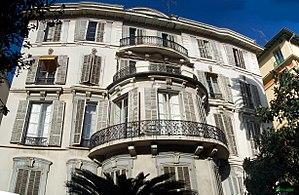
Le quartier Carabacel est un quartier de Nice situé directement au nord de la Vieille-Ville au-delà du Paillon, le torrent fluvial qui passe dans la ville.
Les villas de Nice sont des édifices de villégiature d'hivernants qui présentent une ou des références stylistiques architecturales depuis son annexion en 1860.